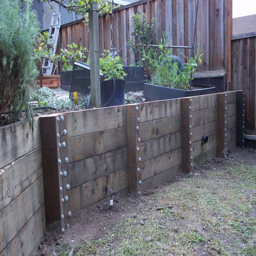
recycled desk lumbar into retaining wall .